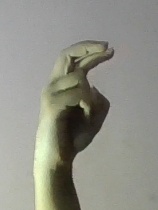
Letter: zay